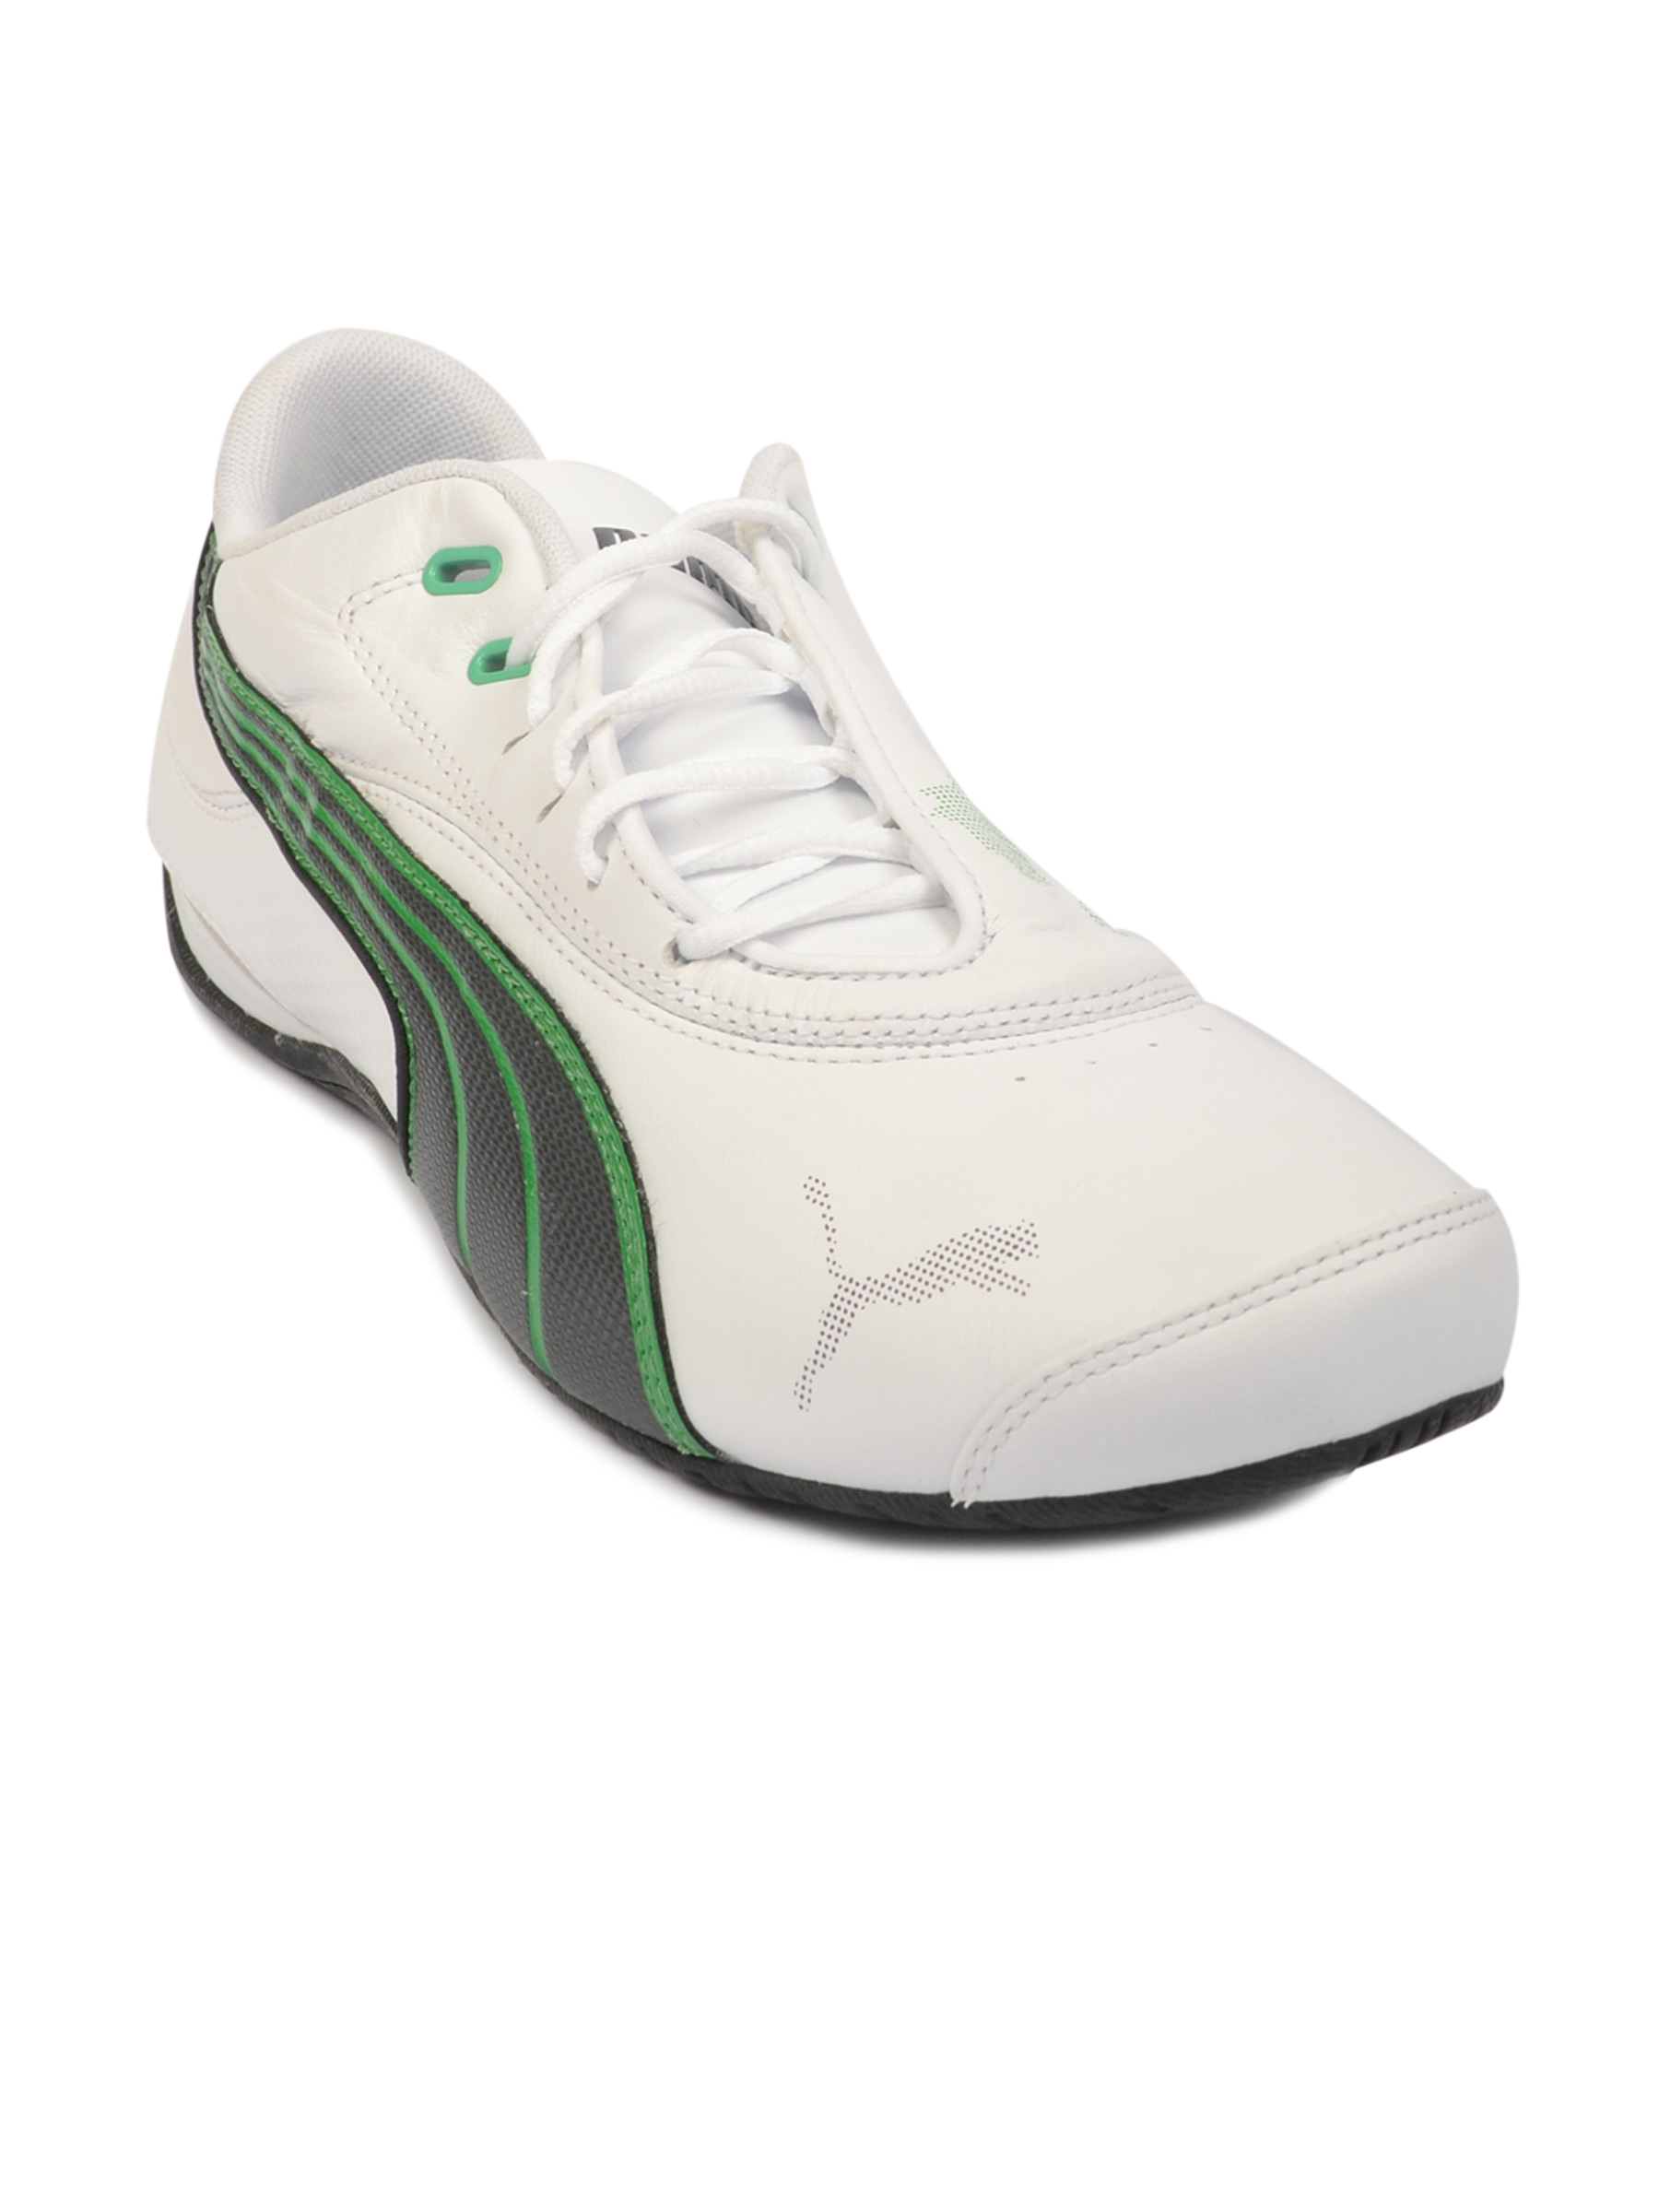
Puma Men Drift Cat III NM White Sports Shoes
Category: Footwear / Shoes / Sports Shoes
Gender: Men
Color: White
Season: Fall 2011
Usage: Sports